Metrication in the United States

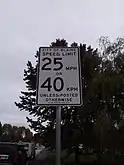

Congress included new encouragement for U.S. industrial metrication in the Omnibus Foreign Trade and Competitiveness Act of 1988. This legislation amended the Metric Conversion Act of 1975 and designated the metric system as "the Preferred system of weights and measures for United States trade and commerce". The legislation states that the federal government has a responsibility to assist industry, especially small business, as it voluntarily converts to the metric system of measurement. The legislation required most federal agencies to use the metric system in their procurement, grants, and other business-related activities by the end of 1992.